Paweł Golański

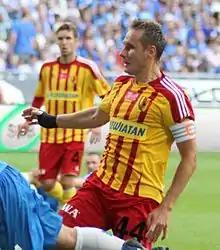
Golański with Korona Kielce

Paweł Golański (born 12 October 1982) is a Polish former professional footballer who played as a right-back. He is currently the sporting director of Ekstraklasa club Motor Lublin.